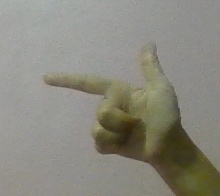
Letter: yaa